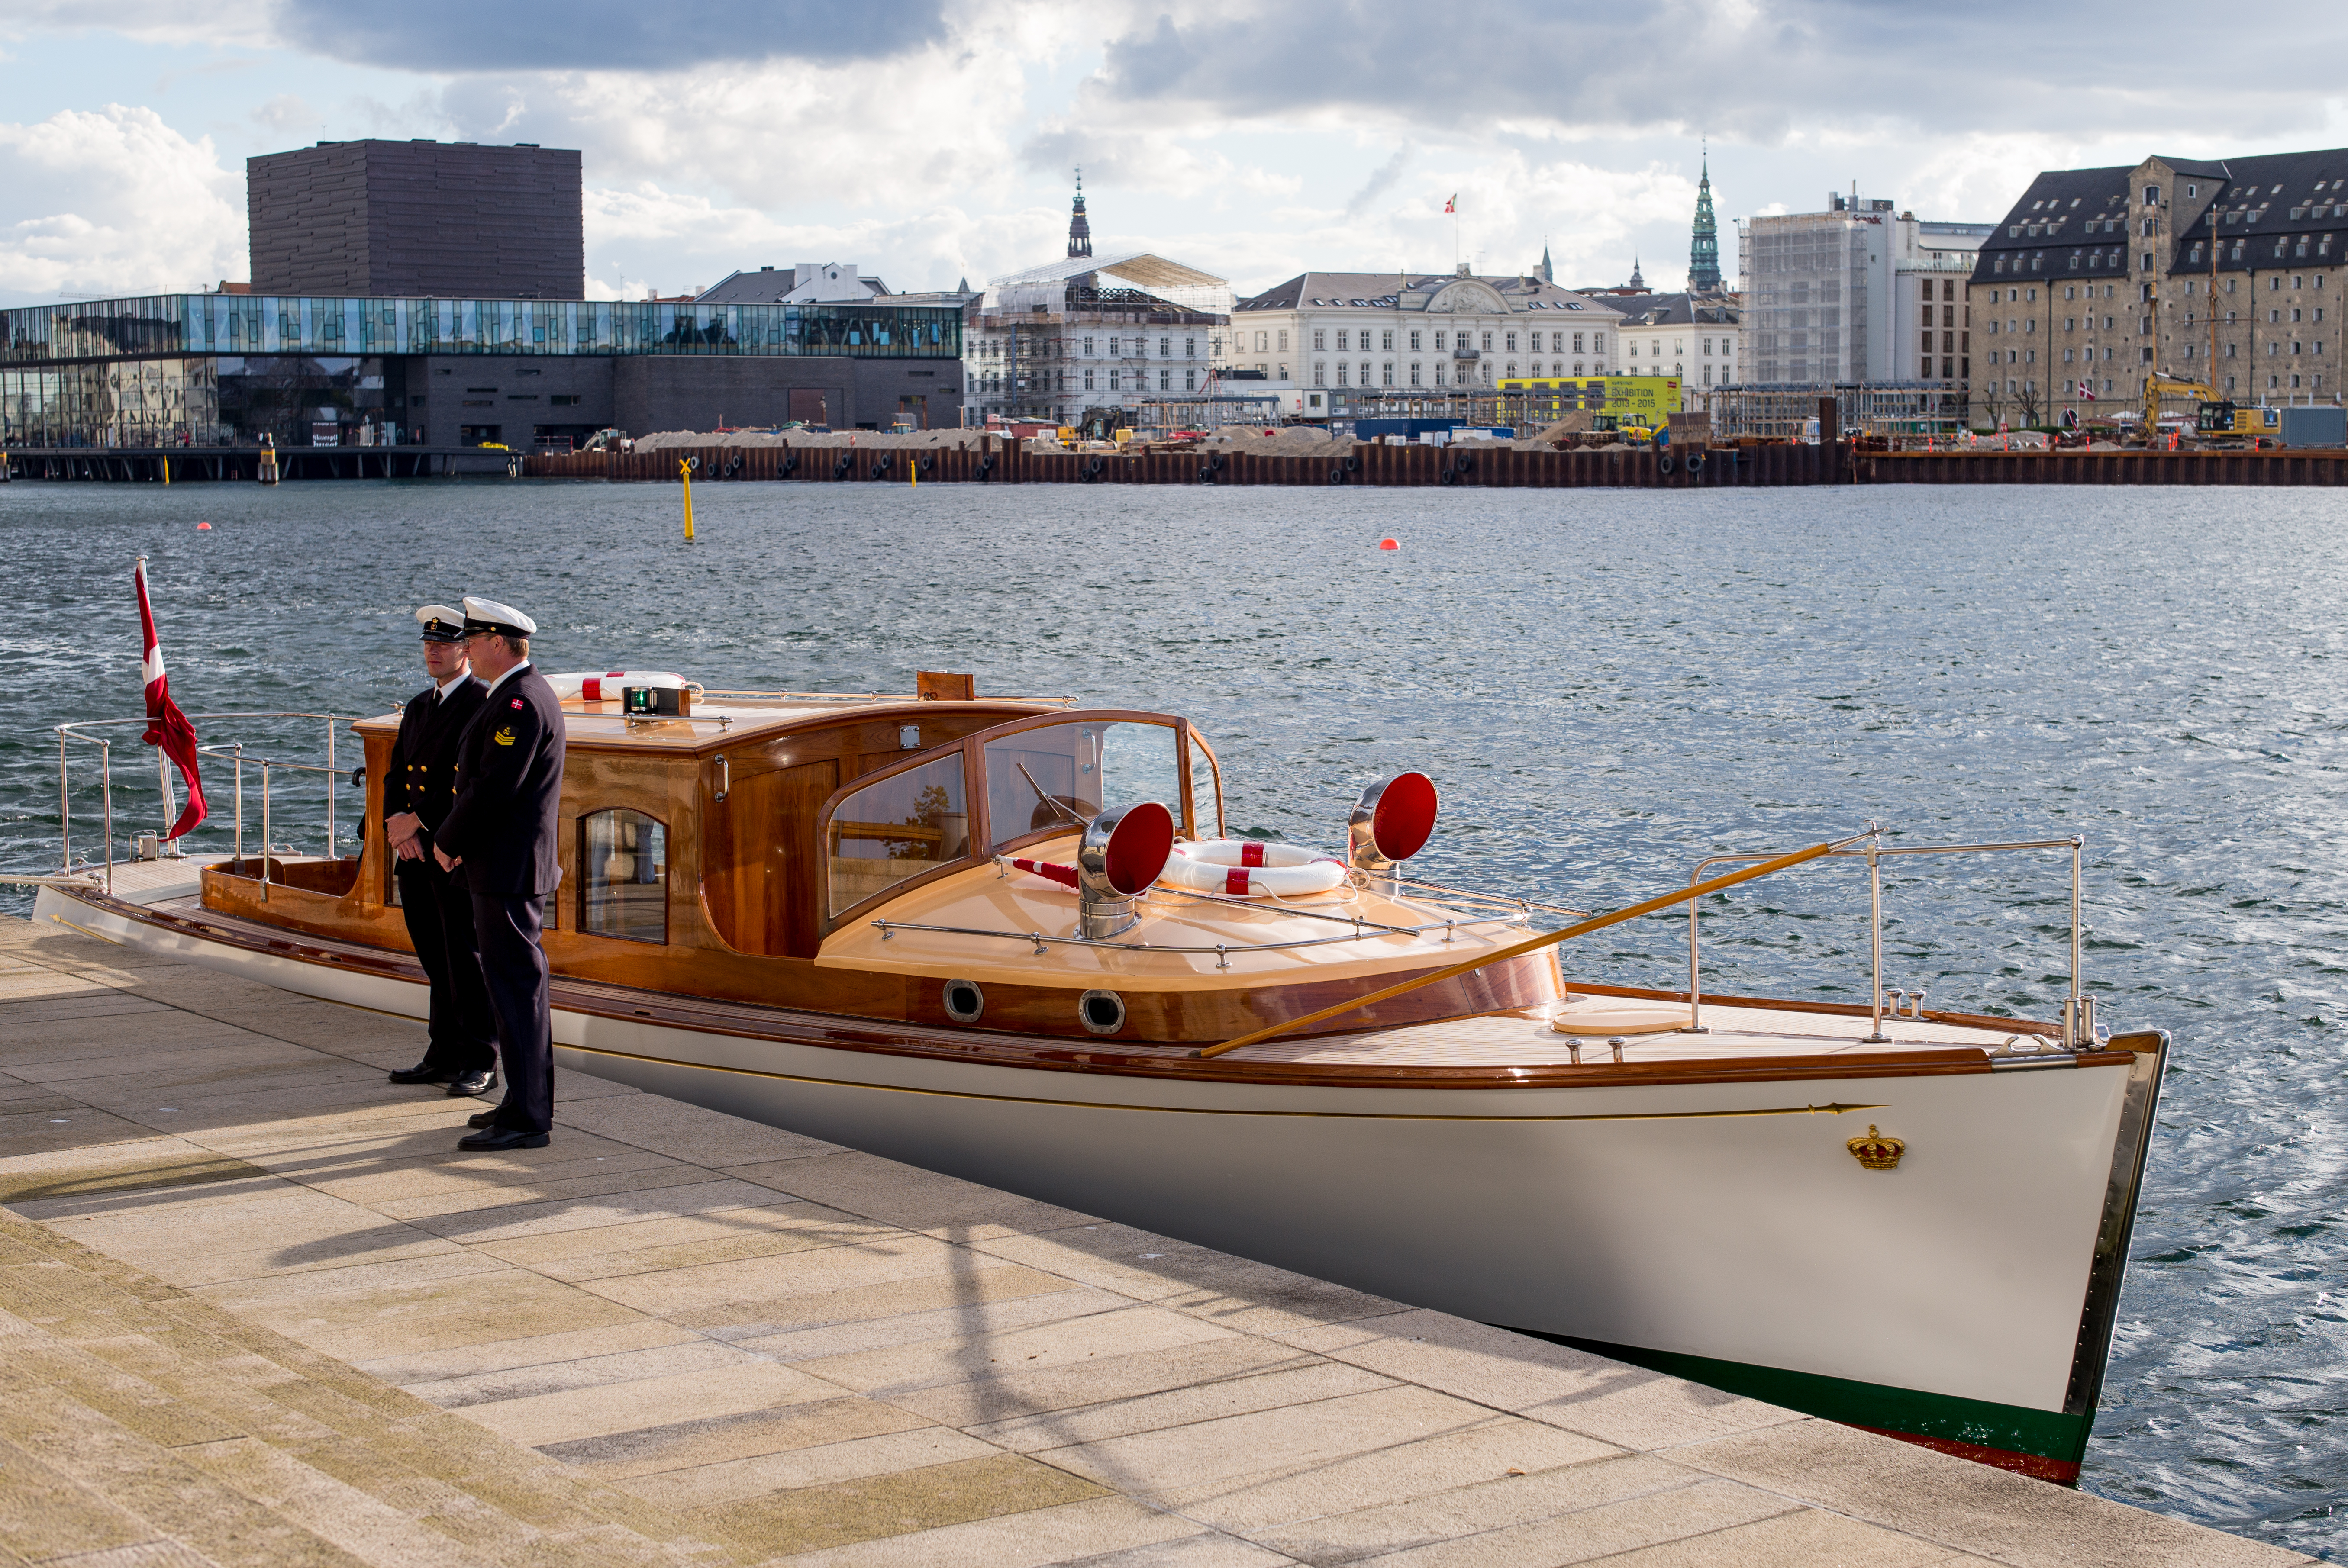
sea, water, boat, house, cloudy, ship, travel, taxi, europe, vessel, vehicle, yacht, opera, motorboat, launch, sunny, m, boating, denmark, copenhagen, 50, royal, navy, watercraft, afternoon, 240, summilux, operaen, scandinavia, officers, leoca, passenger ship, skiff, watercraft rowing